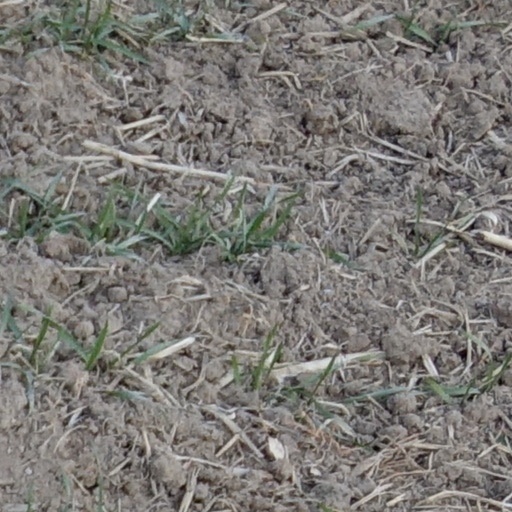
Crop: wheat